Mr. Mouse Takes a Trip

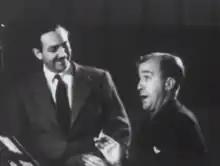
Walt Disney (left) and Billy Bletcher recording voice-overs for "Mr. Mouse Takes a Trip".

"Mr. Mouse Takes a Trip" is unique among Disney shorts in that film footage exists of the voice-over session, which included Walt Disney and Billy Bletcher. According to film historian Leonard Maltin, the footage was unknown to exist and only discovered (as of 2004) "not too many years ago".